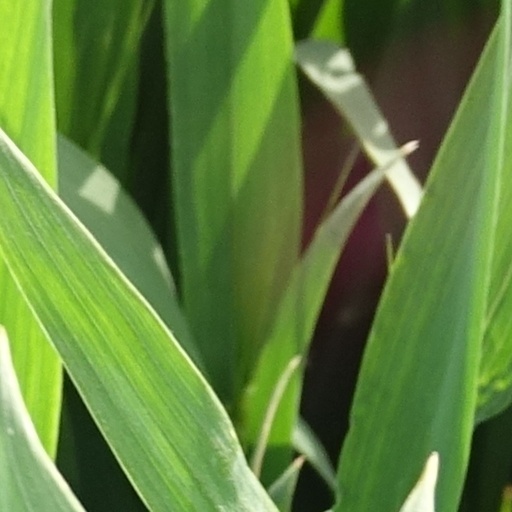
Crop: wheat